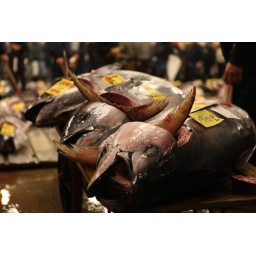
at the tuna auction on the tsukiji fish market in tokyo